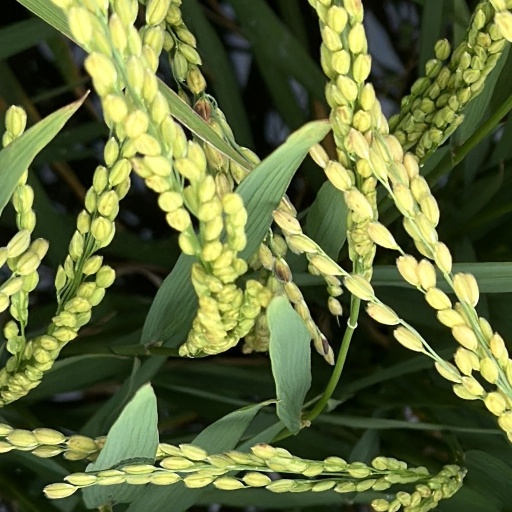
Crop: rice